Vincenc Beneš

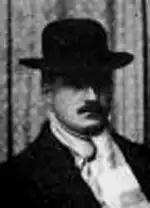
Vincenc Beneš.

Vincenc Beneš (22 January 1883 – 27 March 1979) was a Czech painter.